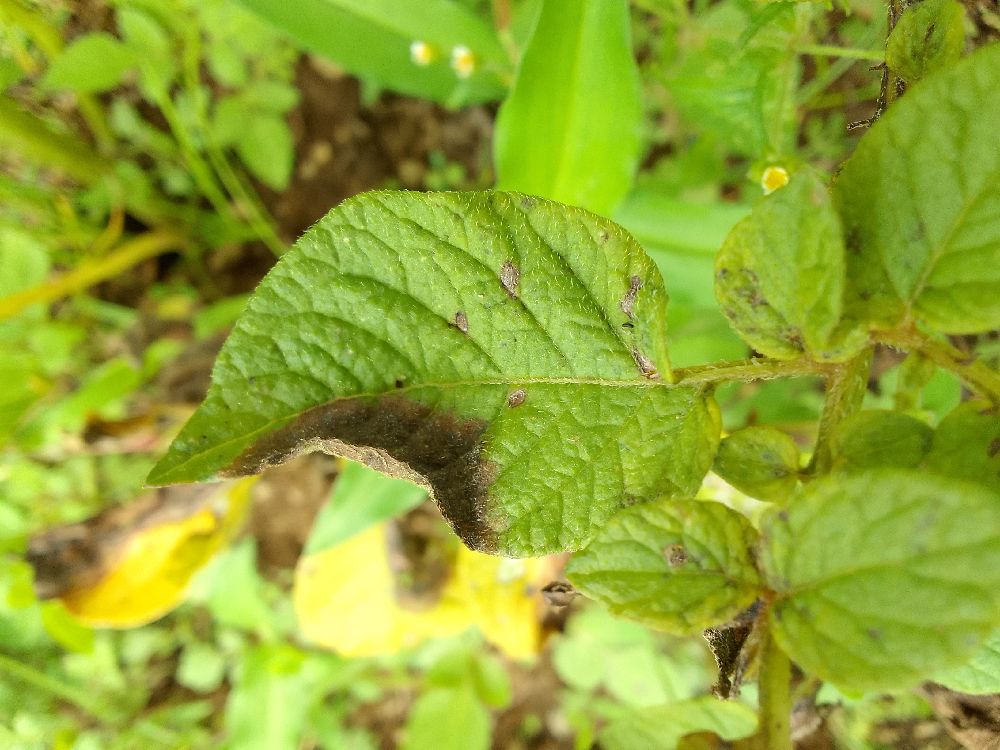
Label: Late blight